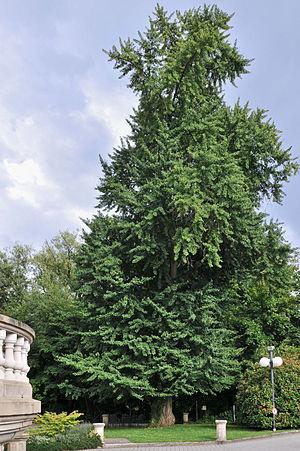
Luxembourg-ville